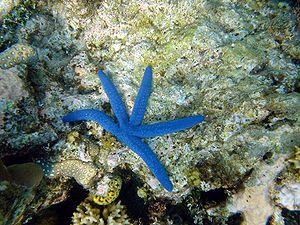
Linckia laevigata est une espèce d'étoiles de mer tropicale de la famille des Ophidiasteridae, caractérisée par ses longs bras et sa couleur bleu vif.